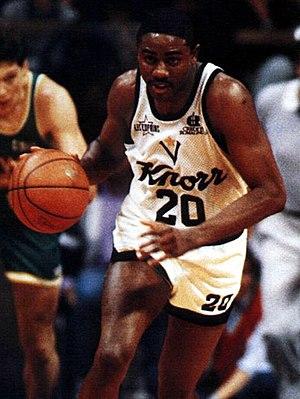
Micheal « Sugar » Ray Richardson, né le 11 avril 1955 à Lubbock dans l'État du Texas, est un ancien joueur américain naturalisé italien de basket-ball, devenu entraîneur. Il mesure 1,95 m et jouait au poste d'arrière.